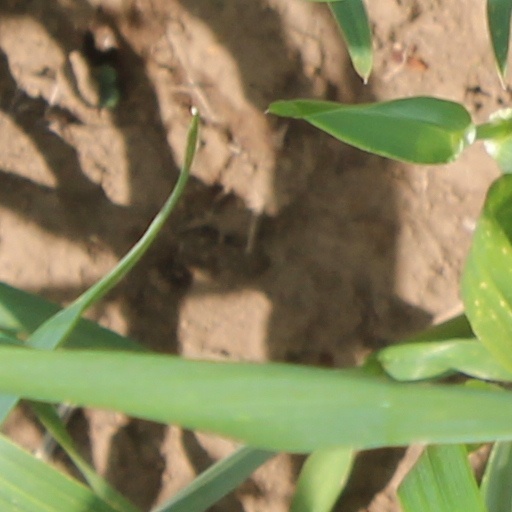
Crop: wheat